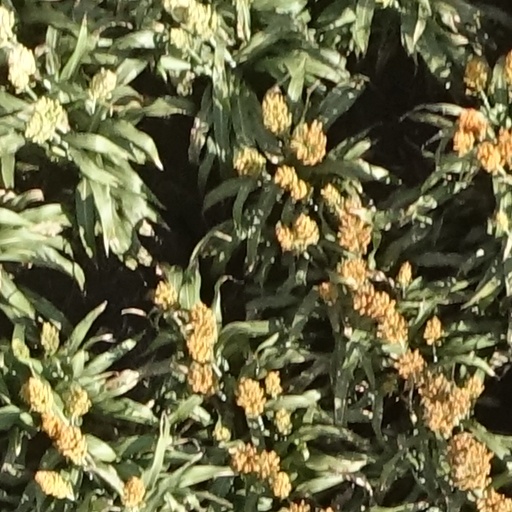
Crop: sorghum